Littlest Things

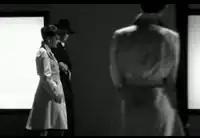
A monochrome shot of Allen watching her former self with her boyfriend in the official music video for "Littlest Things".

The music video was directed by Nima Nourizadeh and released on 11 December 2006. It opens with an aerial shot of a piano which begins to play by itself, and then moves to reveal a film set. Allen stands on a lamppost, wearing a raincoat, with lights, a camera and directors surrounding her. The image zooms into the camera from the studio and turns the video black-and-white, with the story coming to life, as the singer begins the first verse. From the lamppost she is able to see her former self walking down the street with her boyfriend. While they enter a building, a light comes out in one of the windows, revealing their silhouettes kissing. The caption changes, with the two of them dancing, while a man plays the piano in the background; as he dips her and holds this position, she continues to sing. The camera zooms out to see a heart shaped window surrounding the two that opens and changes to a picture on Allen's wall. She is alone in a room, staring at a mirror. Her hair is let down and she is wearing a white nightgown. The piano is seen again playing itself, as the image shifts to the window, where Allen is again portrayed leaning against the lamppost in the street, as in the beginning of the video. She again looks at the silhouettes in the window of the building, as it collapses on her, once again changing the scene. This time, the singer is looking through another window, and then turns around to a mirror which captures a door. The former Allen with the raincoat walks through with her boyfriend, as their shadows are seen kissing. The image changes to Allen from the film set, zooming out from the camera's viewing piece, making the video in colour again.